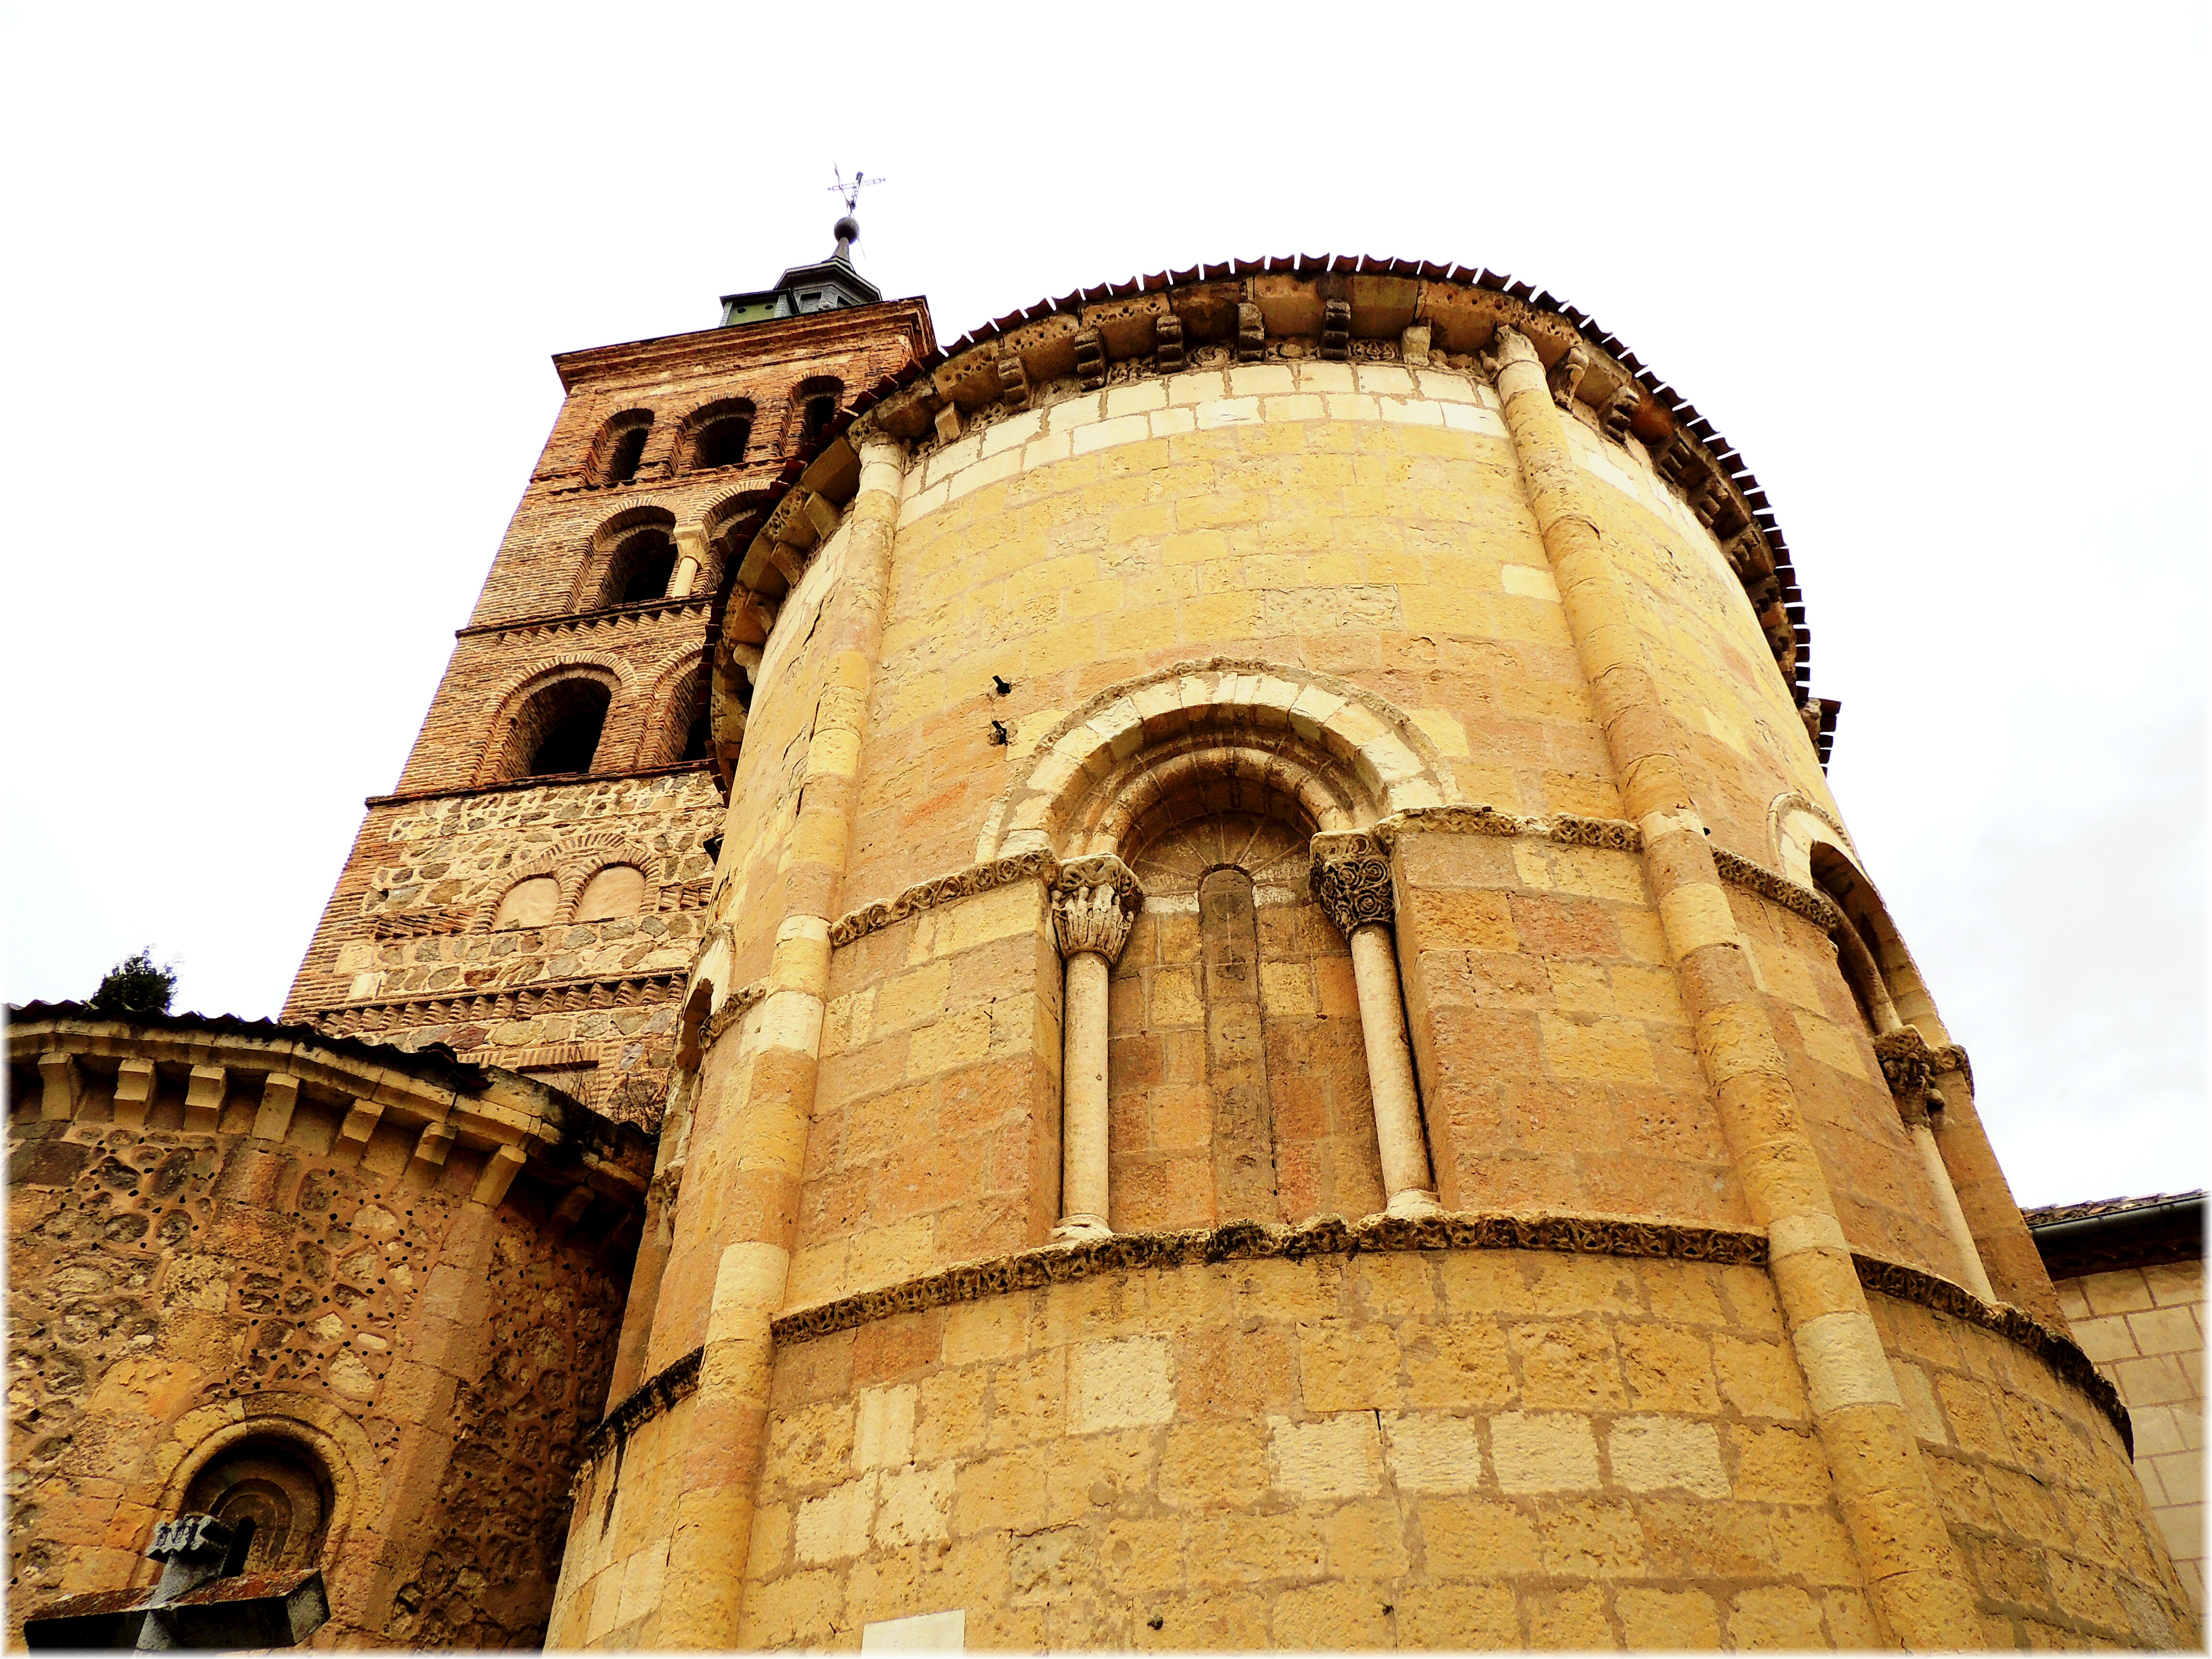
building, europe, tower, landmark, church, cathedral, chapel, place of worship, bell tower, medieval, spain, espagne, monastery, arquitectura, iglesia, synagogue, espaa, piedra, romanico, segovia, dome, pedra, igrexa, castillaleon, arquitecture, iglesias, igrexas, historic site, ancient history, byzantine architecture